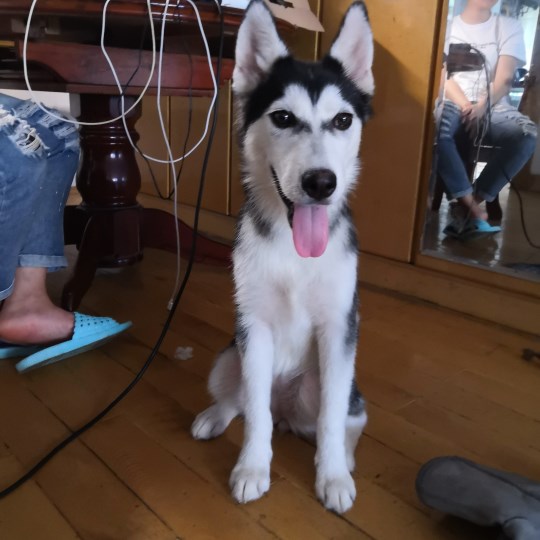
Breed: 1160-n000003-Siberian_husky